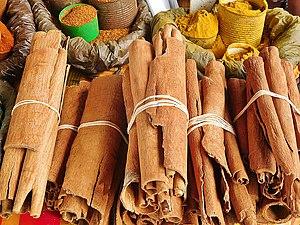
bâtons de cannelle en vente au marché aux épices de La Darse en Guadeloupe